Old Mississippi State Capitol

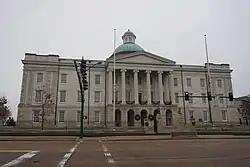
Old State Capitol in 2018

The Old Mississippi State Capitol, also known as Old Capitol Museum or Old State Capitol, served as the Mississippi statehouse from 1839 until 1903. The old state capitol was added to the National Register of Historic Places in 1969. In 1986, the structure was designated a Mississippi Landmark and became a National Historic Landmark in 1990.